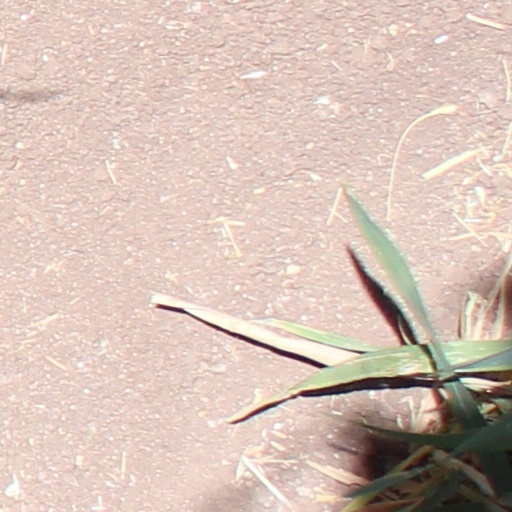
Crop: wheat